Clade

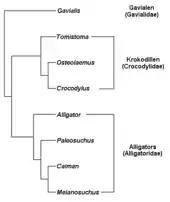
Gavialidae, Crocodylidae and Alligatoridae are clade names that are here applied to a phylogenetic tree of crocodylians.

A clade is by definition monophyletic, meaning that it contains one ancestor which can be an organism, a population, or a species and all its descendants. The ancestor can be known or unknown; any and all members of a clade can be extant or extinct.